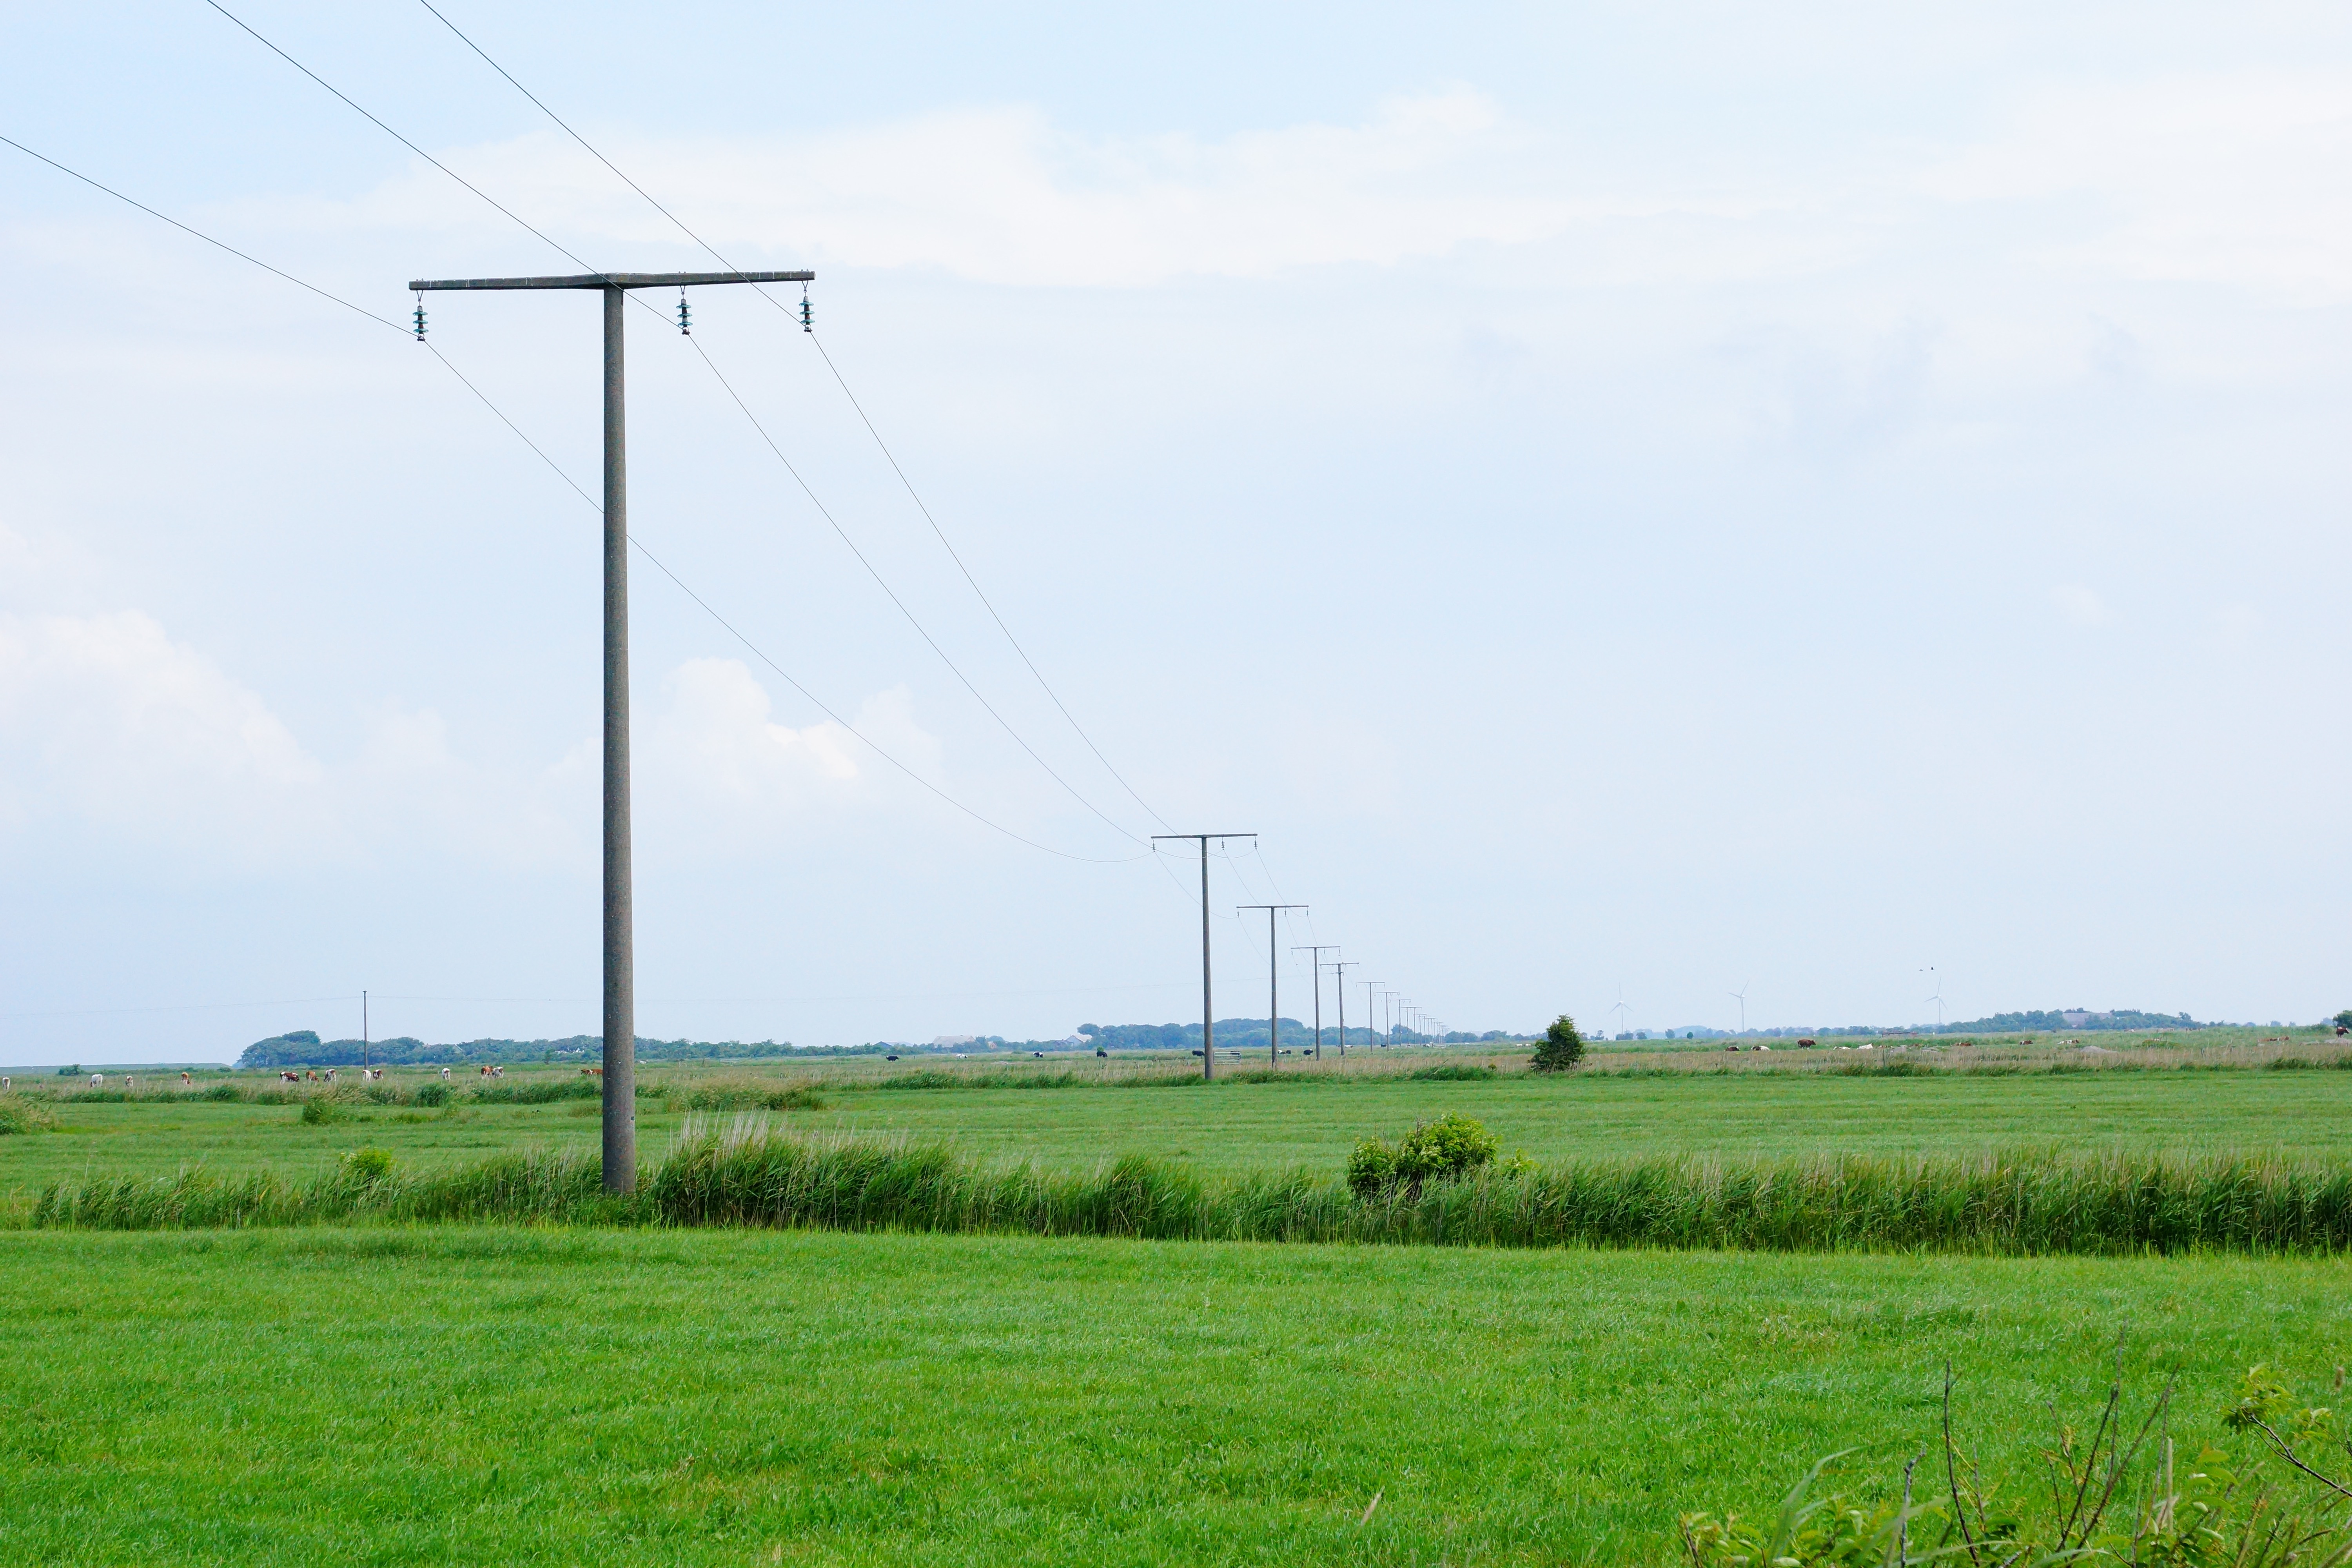
horizon, field, meadow, prairie, wind, green, power line, pasture, machine, wind turbine, electricity, plain, energy, polder, grassland, wind farm, power poles, rural area, land lot, overhead power line